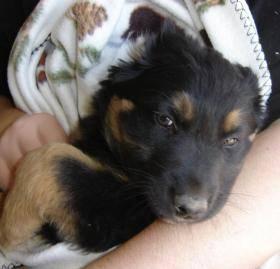
dog